Earle station

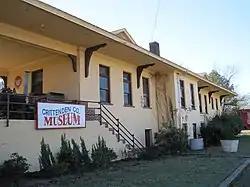

The Missouri Pacific Depot in Earle, Arkansas, is located south of Main Street and west of Commerce Street, on the north side of the Missouri-Pacific Railroad tracks in the center of town. Completed in 1922, this brick single-story depot exhibits architectural features common to those built by the railroad in that period, with extended eaves supported by large brackets. The station was designed to support passenger and small freight traffic, and served the railroad until 1969.